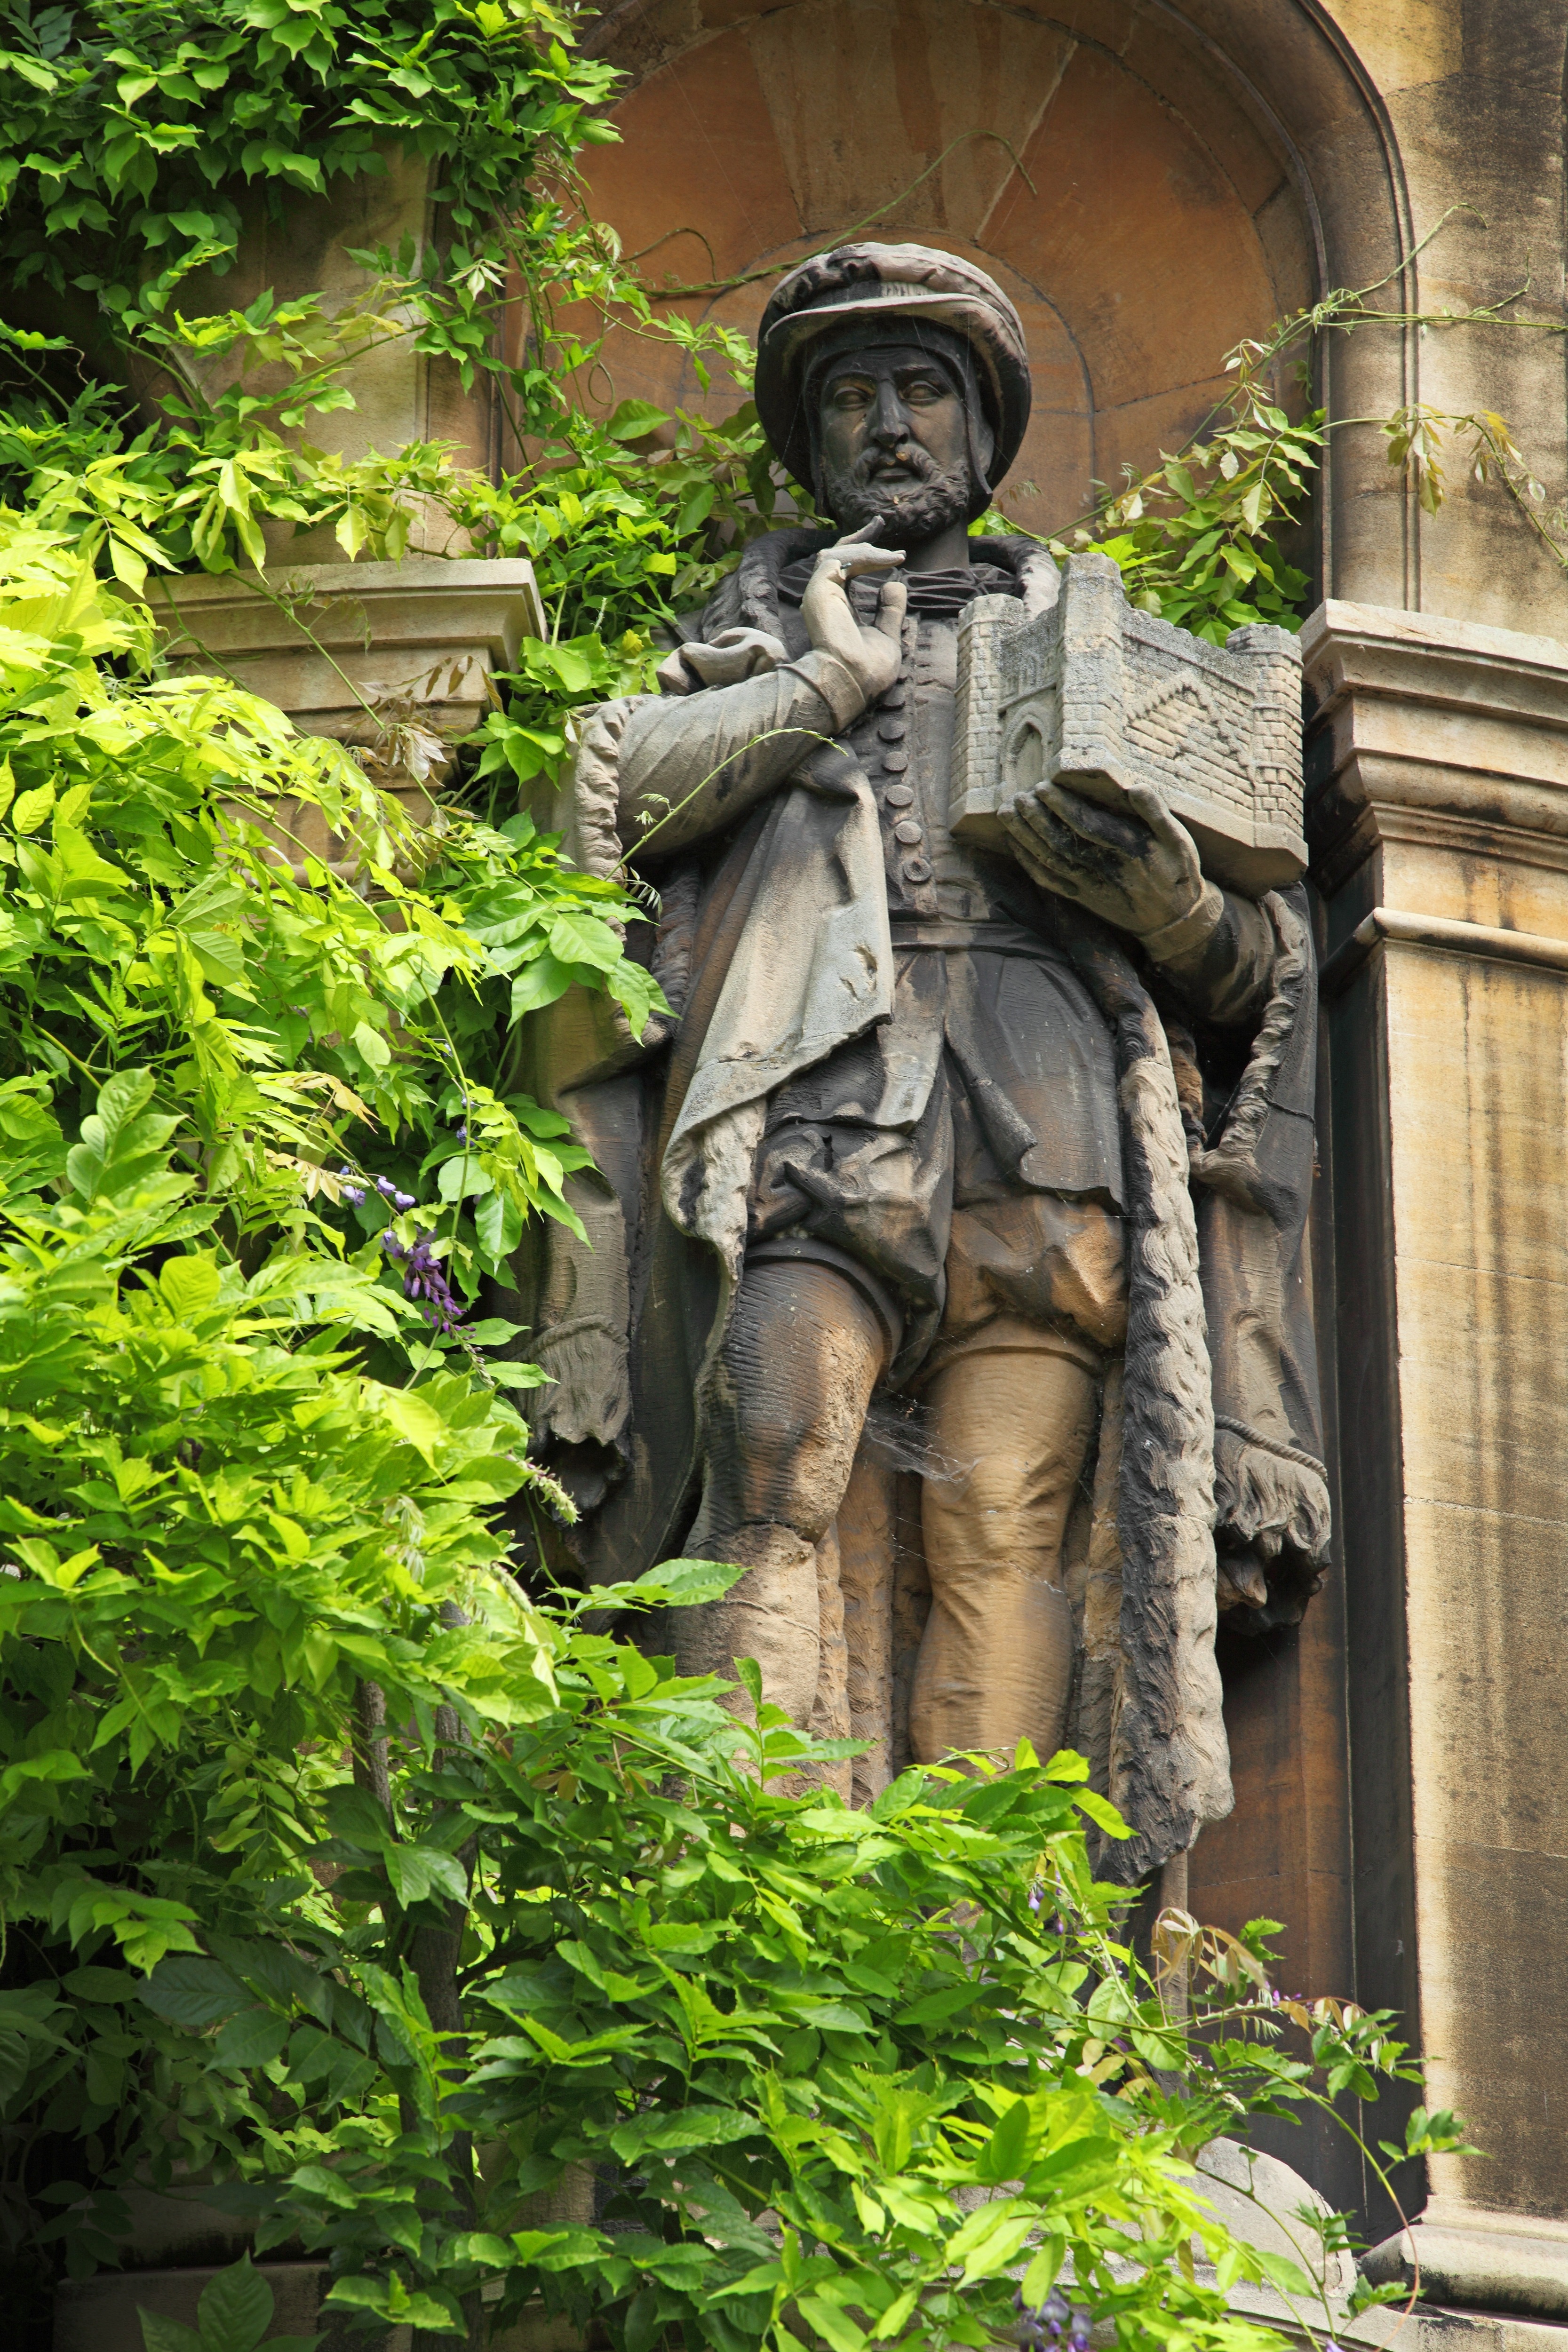
architecture, people, building, stone, monument, statue, jungle, student, historic, garden, education, england, sculpture, art, study, temple, university, cambridge, school, learn, campus, college, water feature